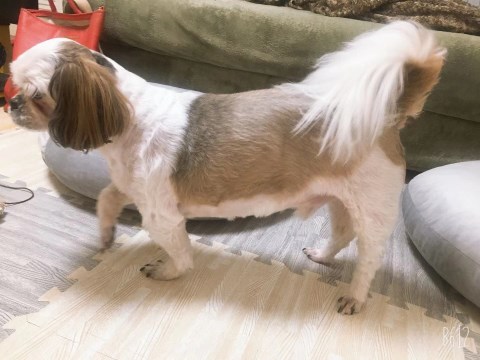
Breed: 361-n000123-Shih_Tzu